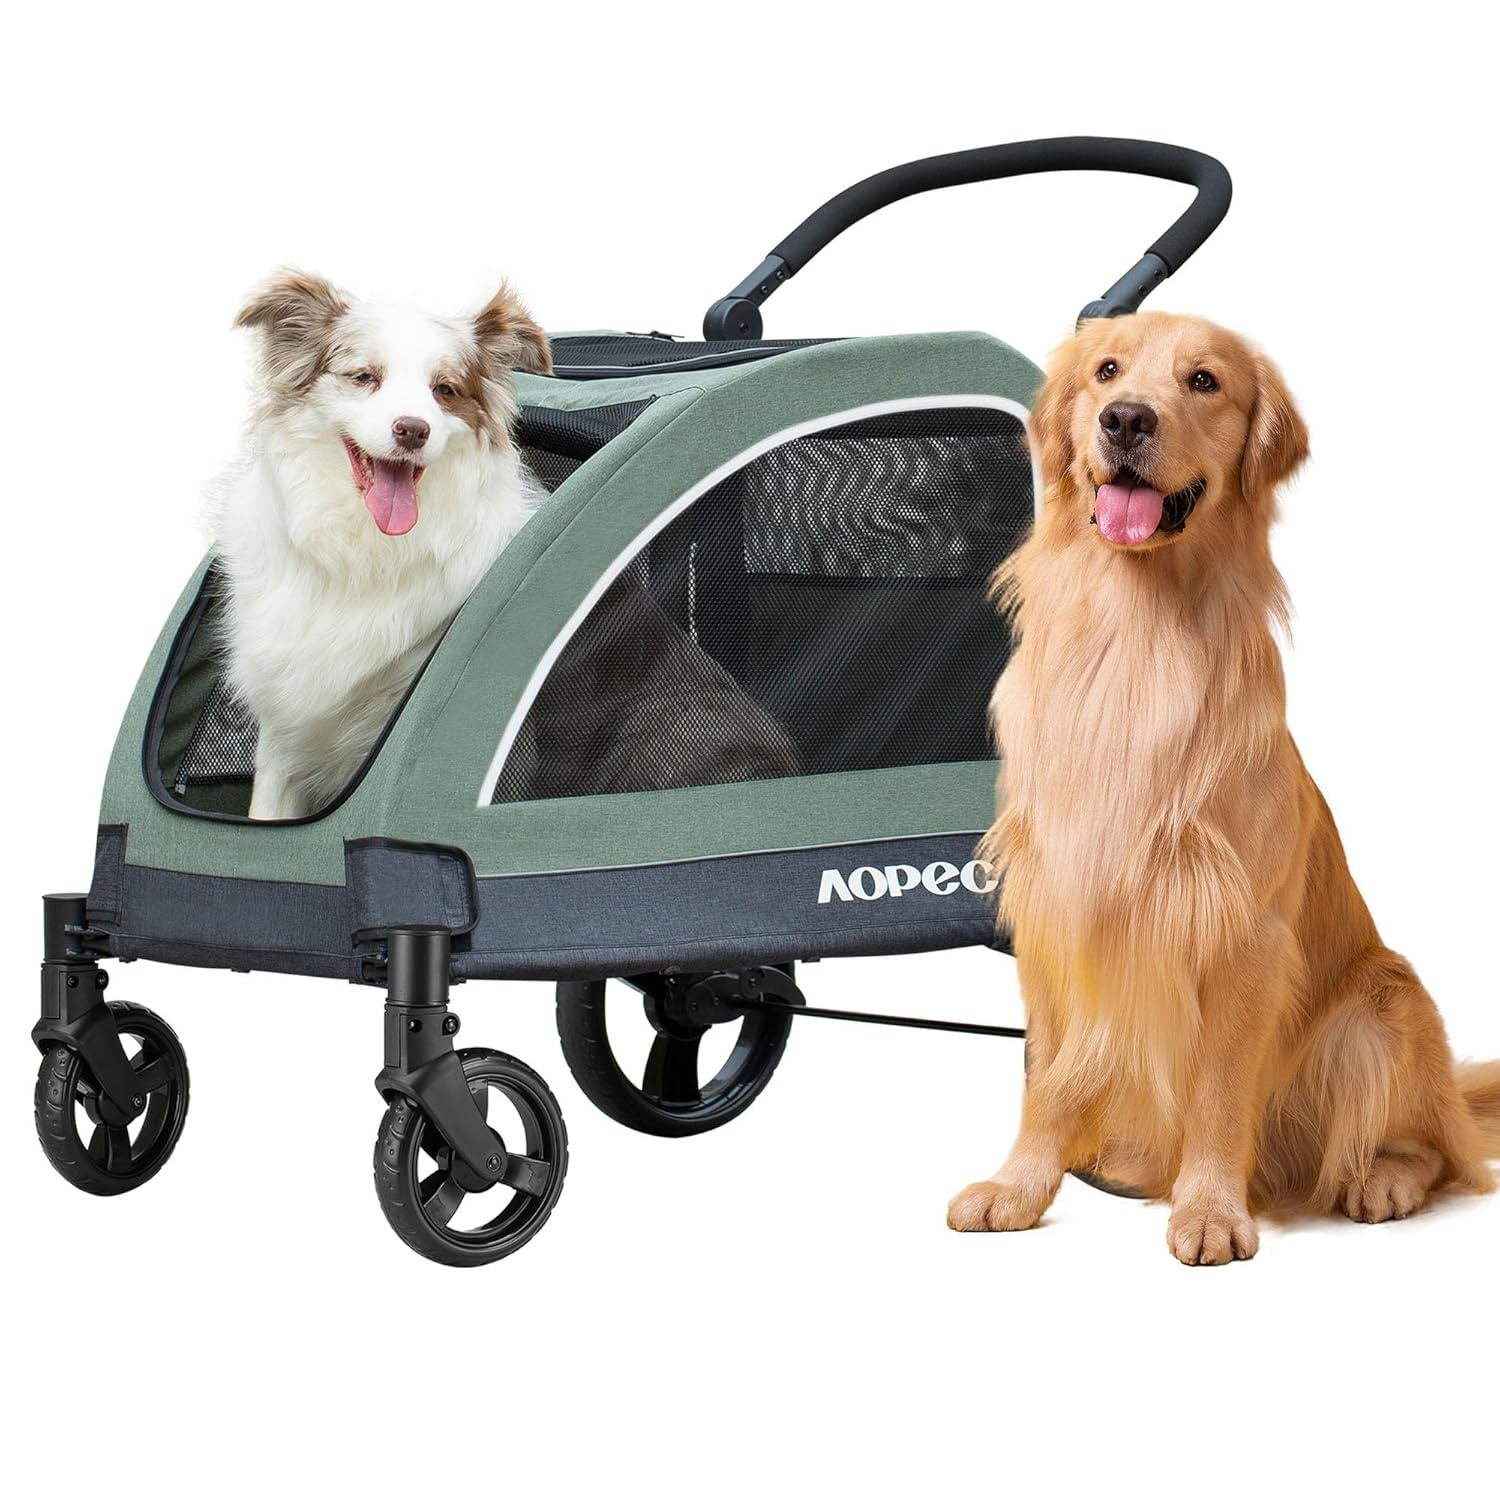
Large Dog Stroller - Dual Entry Safety Folding Pet Stroller with Adjustable Handle, All-Terrain 4-Wheel, 160 lbs Weight Capacity for Travel & Outdoor Adventures - Green
Brand: AOPEC
Overview Brand : AOPEC Color : Green Material : Cationic Fabric Type : Cationic Frame Material : Metal About this item Cationic 600D Anti-Tear Cationic Fabric + Reflective Strip Design 【UPGRADED FRAME-160 POUNDS】 AOPEC pet stroller adopts a sturdy upgraded alloy frame and rust-proof powder coating, which can bear a maximum weight of 160 lbs pets and is durable. Whether it is a leisurely stroll in the park or a long trip, the dual entrance is an ideal choice for elderly pets or pets with limited mobility. 【360° ROTATING SHOCK-ABSORBING WHEELS】AOPEC dog stroller adopts EVA shock-absorbing large wheels, double brake design, 7-inch front wheels, 12-inch rear wheels, and 360° rotating front wheels for easy control. Let your pet enjoy a comfortable travel experience on all kinds of terrain. In addition, the reliable linkage brake system of the rear wheel ensures safety, making every trip with your pet fun and convenient. 【BITE-RESISTANT FABRIC】AOPEC large dog stroller uses 600D cationic fabric, which is soft and comfortable, can withstand pet bites, and ensure that the stroller remains in good condition. We always put the safety and comfort of your pet first. 【ALL-ROUND BREATHABLE MESH WINDOW】Better visibility, ventilation and safety - equipped with a top skylight to facilitate monitoring and interaction during use, ensuring optimal airflow and outdoor visibility. The reflective strip design enhances the safety of night travel. 【EASY TO ASSEMBLE AND FOLD】Only 5 minutes to assemble, pop-up metal frame for quick installation; folded size: 39" x 27.5"x 10.6" (can fit in most car trunks), weight: 27.55 pounds, foldable design for easy storage, worry-free travel, multi-angle height adjustment to ensure that each user can find their own comfortable height.
Category: Animals & Pet Supplies > Pet Supplies > Pet Strollers > Standard Strollers